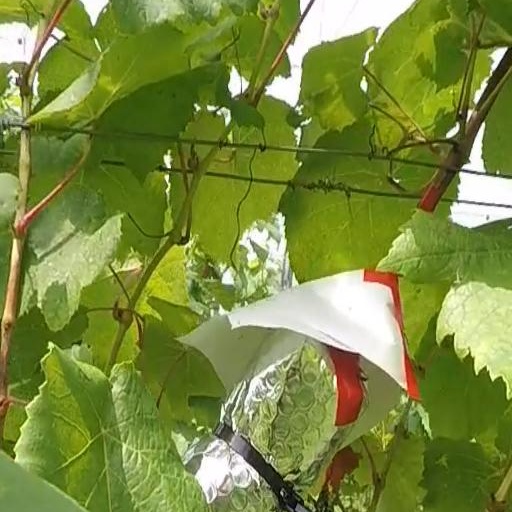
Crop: grape